I'll Love You Always

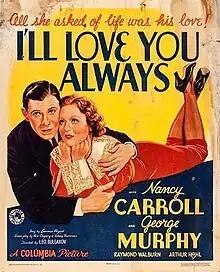

I'll Love You Always is a 1935 American drama film directed by Leo Bulgakov and starring Nancy Carroll, George Murphy and Raymond Walburn.